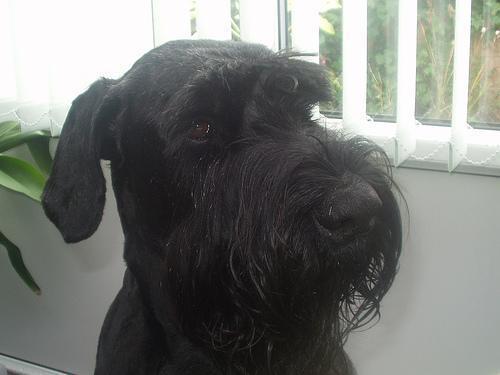
giant_schnauzer